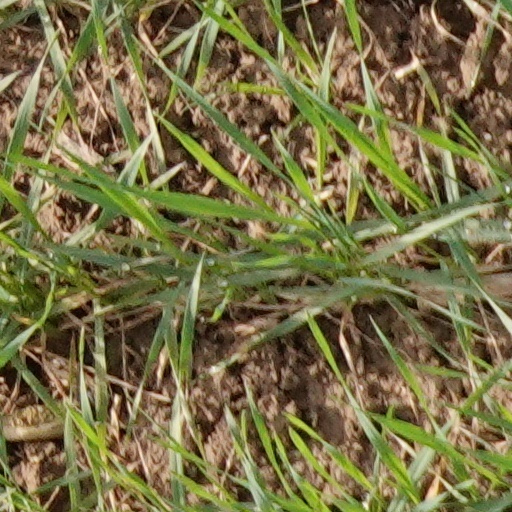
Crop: wheat